Kanalkampf

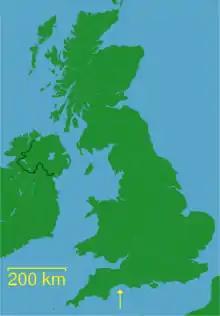

Around midnight on 19/20 July, a Focke-Wulf Fw 200 of "Kampfgeschwader" 40 (KG 40) ventured too far inland and was shot down by ground defences near Hartlepool and another was lost over Northern Ireland. German records show the losses on different dates but British sources are clear that both losses occurred this night. At dawn (05:21), 12 Hurricanes from 54 Squadron were scrambled to engage forty German aircraft approaching the Thames Estuary. The raid had been ordered on a convoy but the report was mistaken. The German formation split into smaller groups searching for the ships and British radar tracked the raiders but Hurricanes from 54 Squadron failed to intercept. Aircraft of 56 Squadron took off at 05:45, met a formation of Ju 88s from "Kampfgeschwader" 4 (KG 4), and forced one down near St Osyth. Several light vessels had been sunk along the coast; the vessels were tethered and sitting ducks. Radar usually picked up enemy raiders before they reached the target area but the raids often occurred in poor light. Keith Park and Leigh-Mallory were concerned the would attack lightships off the East Coast and agreed to aerial patrols over the coast near them.